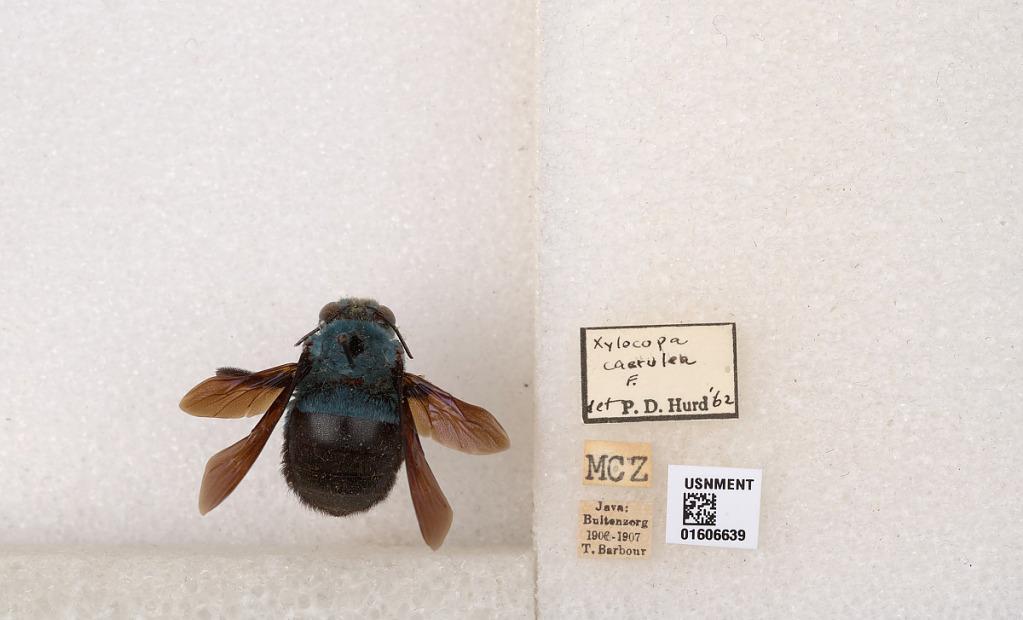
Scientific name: Xylocopa (Koptortosoma) caerulea (Fabricius)
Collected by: T. Barbour
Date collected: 1906-1-1
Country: Indonesia
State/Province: West Java
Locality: Buitenzorg
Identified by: Hurd, P. D.